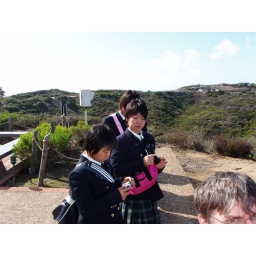
we were mobbed by Japanese girls with cameras! the boys showed up later. hundreds of them.